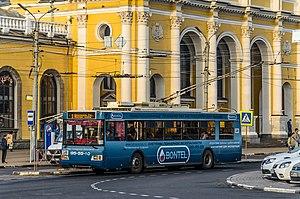
Le trolleybus d'Iaroslavl est un des systèmes de transport en commun d'Iaroslavl, dans l'oblast de Iaroslavl, en Russie.